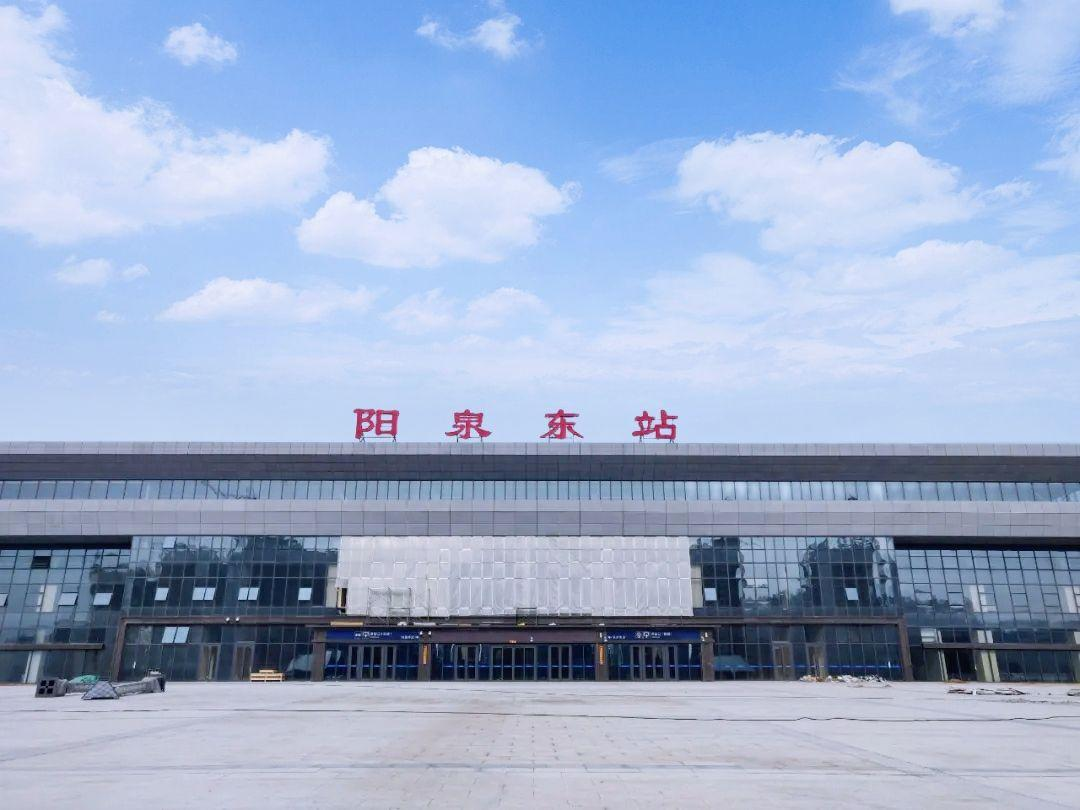
地标名称：阳泉东站
所在城市：阳泉市·郊区